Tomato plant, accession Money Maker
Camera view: bottom (45 deg); turntable rotation: 150 degrees
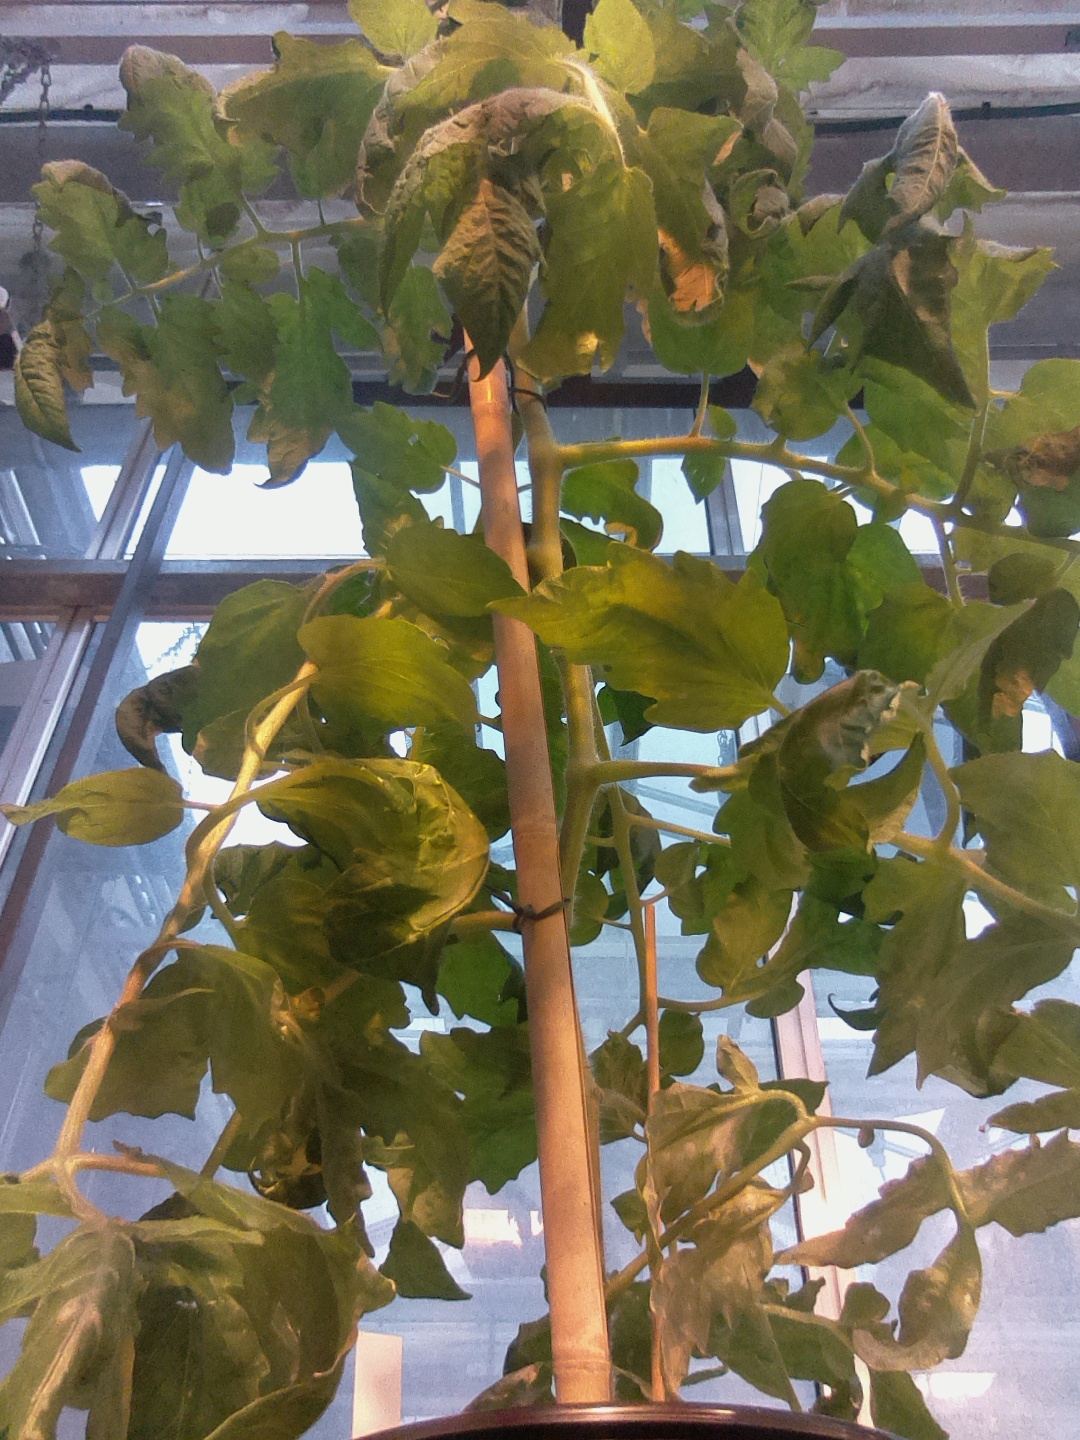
BBCH growth stage 60: First flowers open